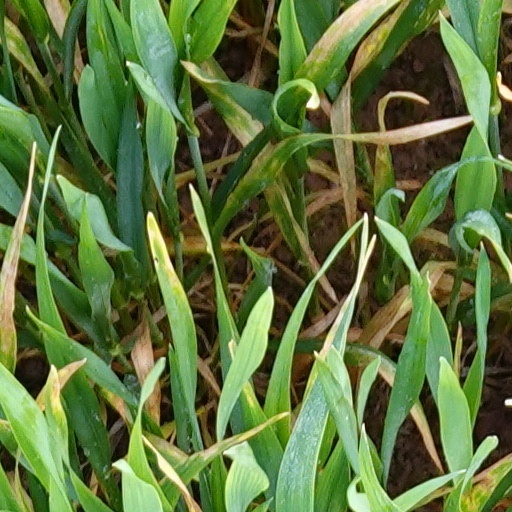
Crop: wheat